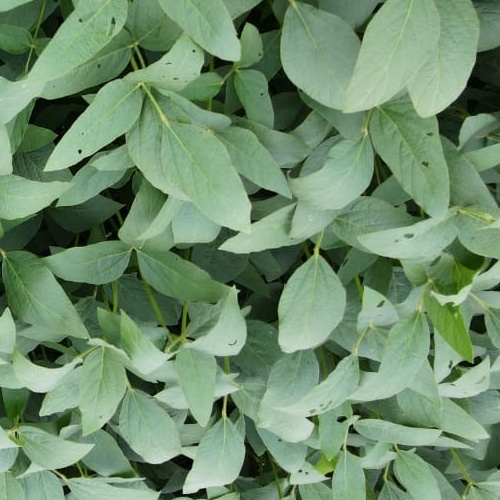
Label: Diabrotica_speciosa